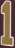
Number: 1